Mabel Julienne Scott

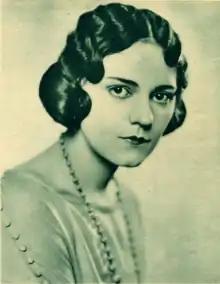
Mabel Julienne Scott (1923)

In 1926, she played the role of the mother in "The Lullaby", performed at the Pasadena Playhouse. One critic commented that Scott was uniquely suited to play the part for which she was cast. Other theatrical appearances of note are roles in "Painted Faces", with comedian Joe E. Brown and "The Copperhead", playing opposite Lionel Barrymore. In "Behold My Wife" (1920) she played the leading feminine role as "Lali", an American Indian maiden. The film was produced by Famous Players. She shared an apartment in Hollywood for a time with her brother, William Scott, who was also an actor. Scott was paired with Roscoe Arbuckle in the Paramount Pictures release, "The Round Up" (1920). She was contracted to George Medford Productions but made motion pictures for both Famous Players and Goldwyn Pictures.